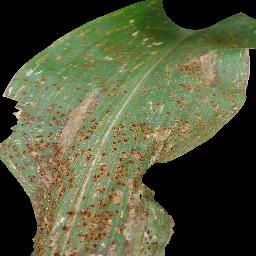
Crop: corn
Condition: (maize)_common_rust